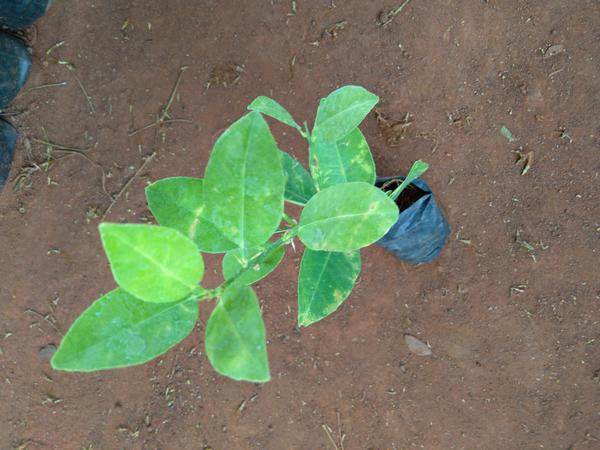
Plant: Lemon